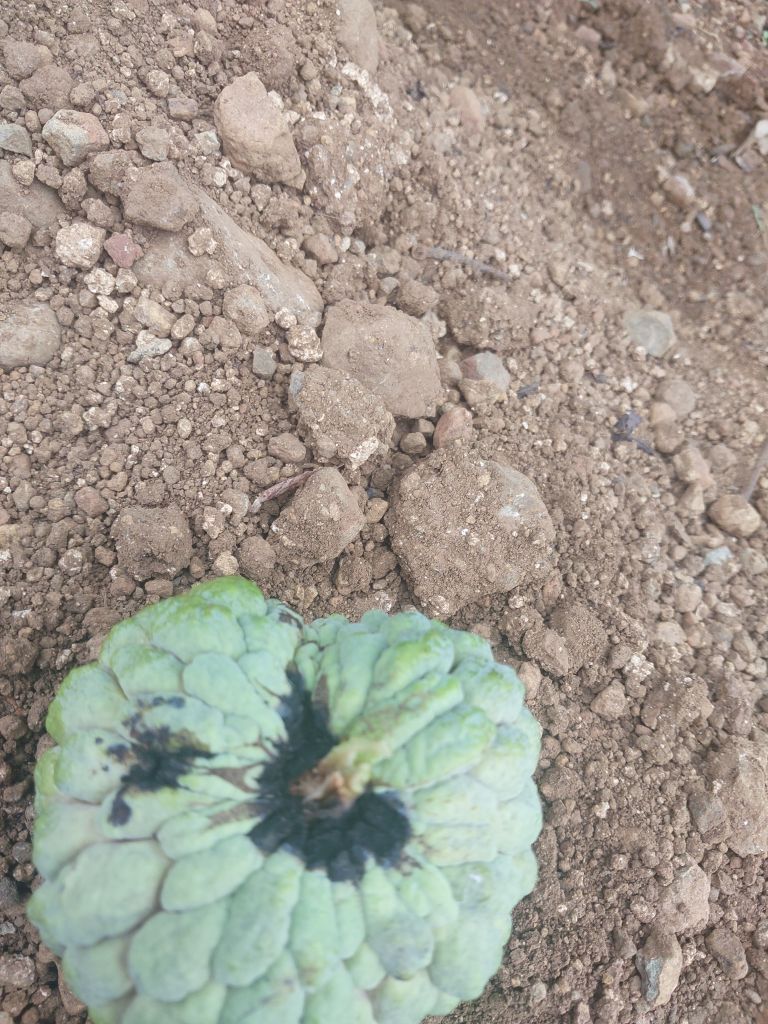
Disease label: Blank Canker